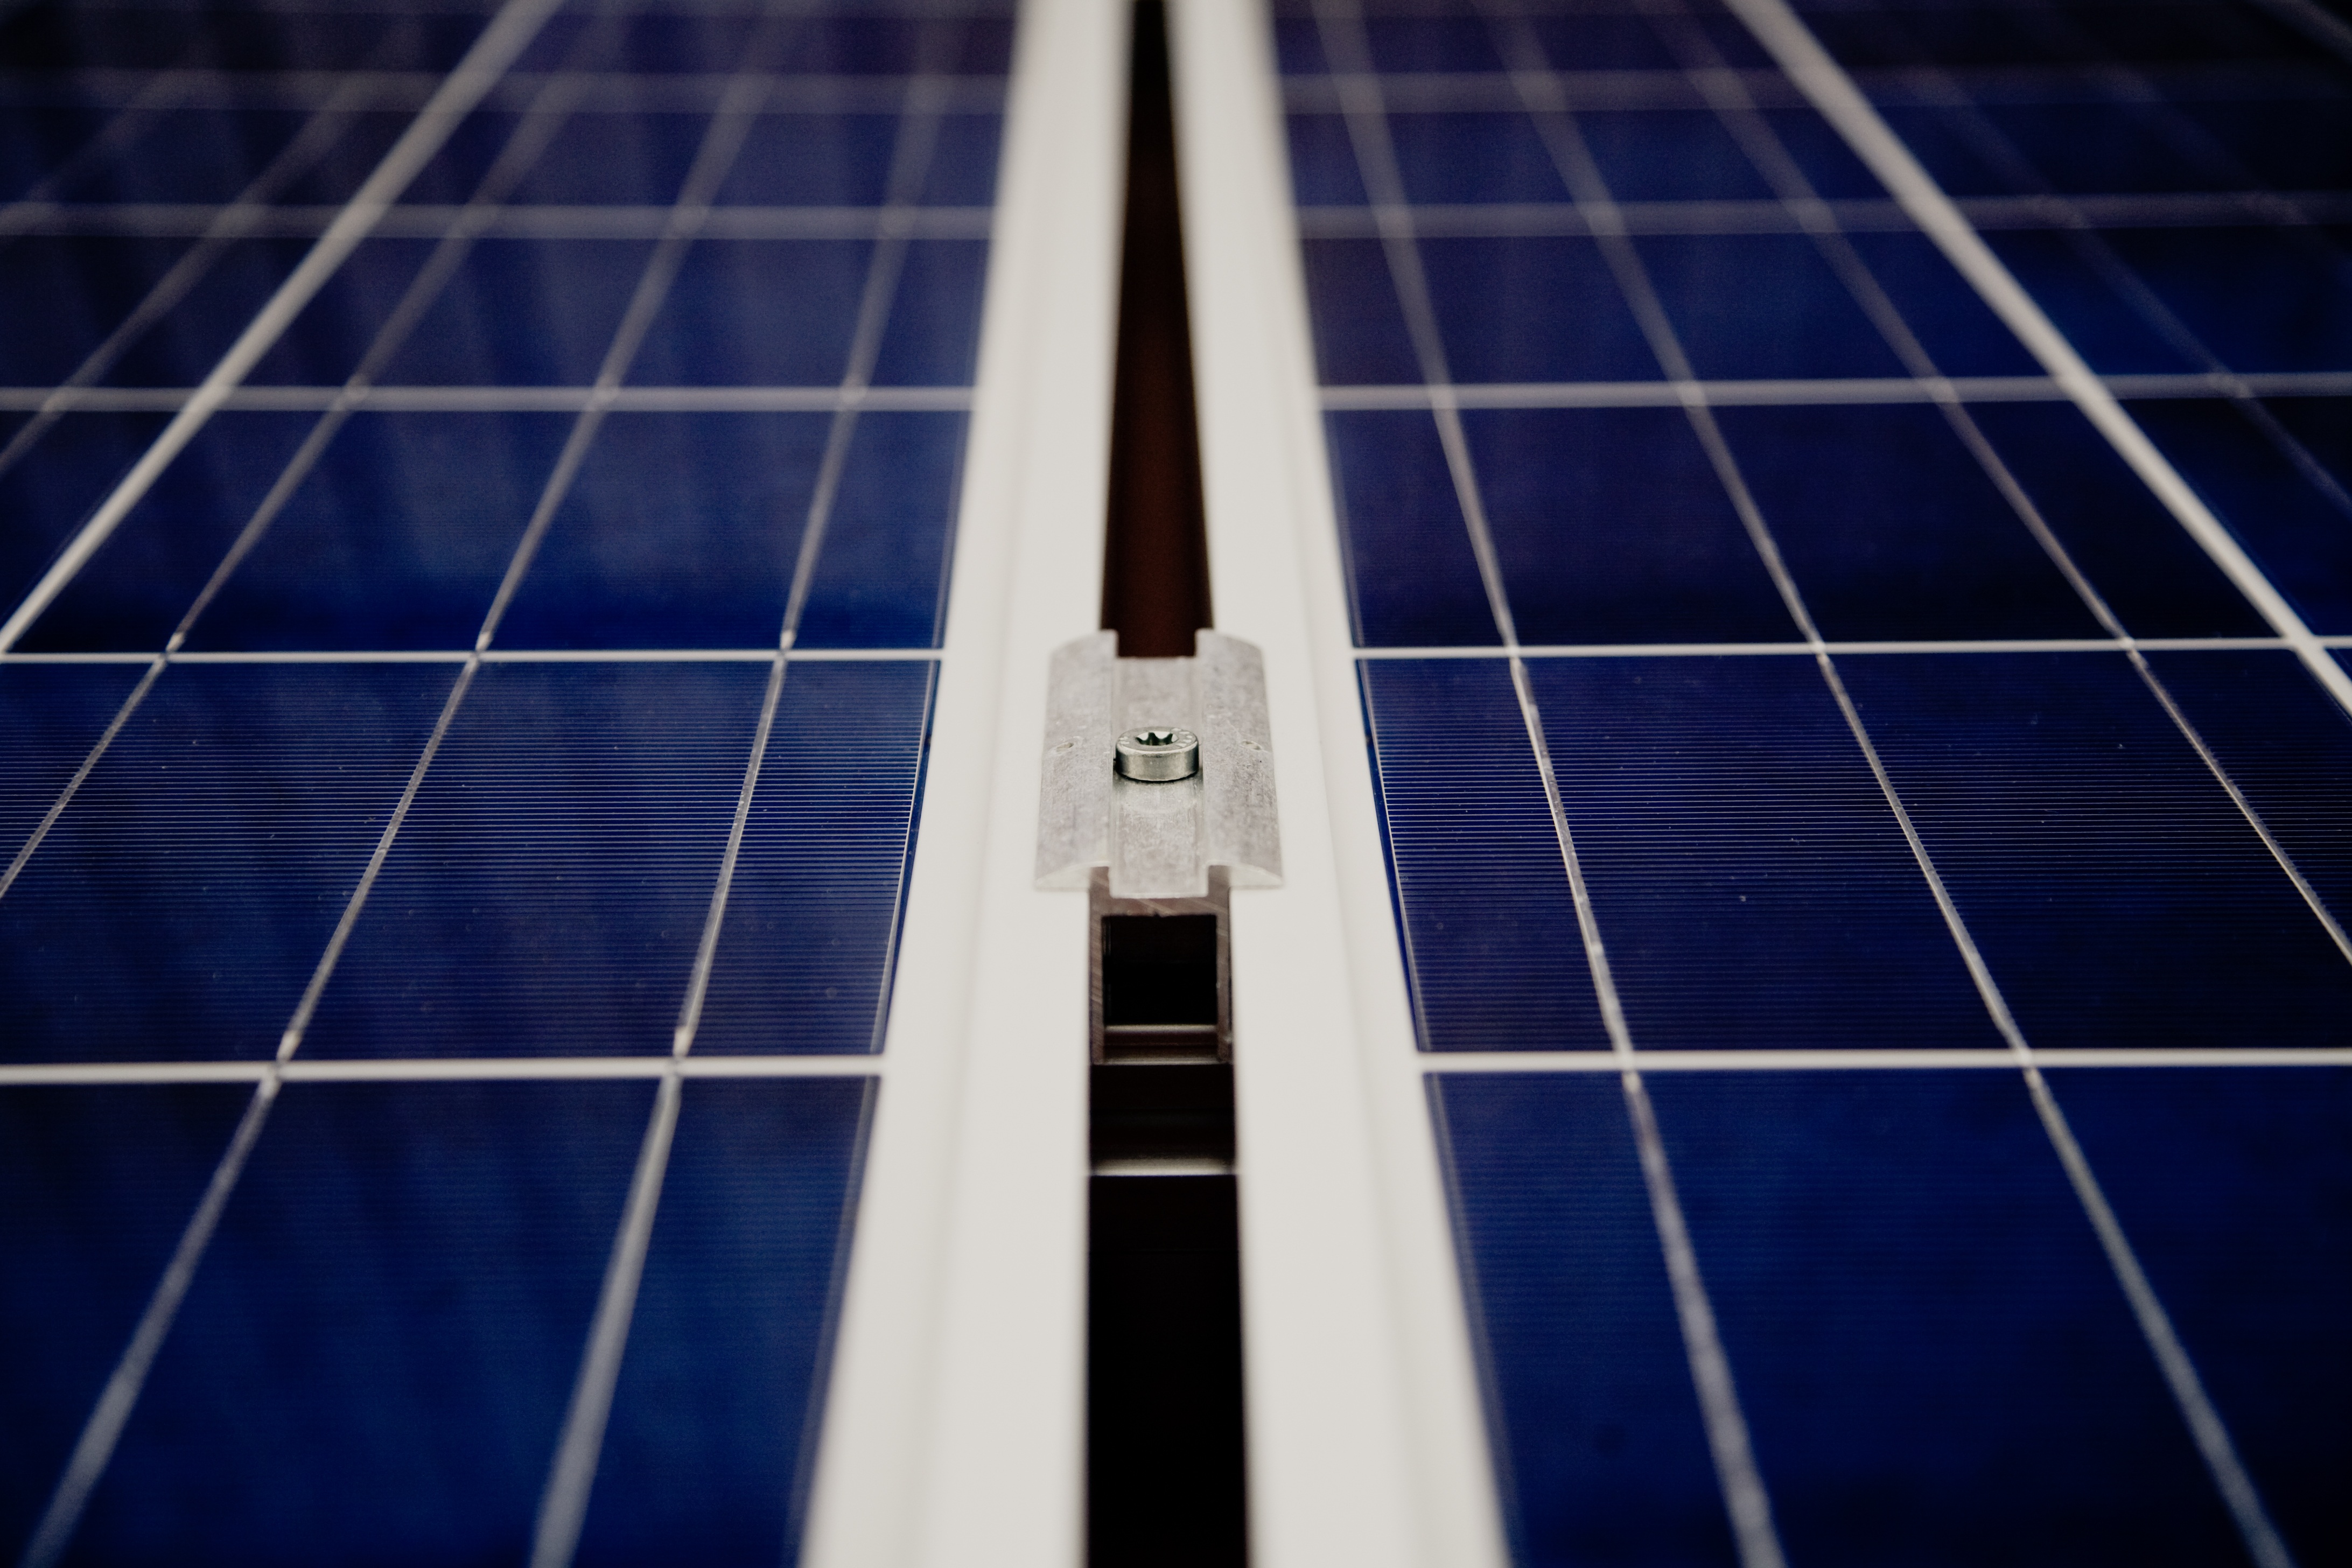
wing, light, technology, white, guitar, roof, line, macro, blue, solar, energy, solar panel, current, shape, energy revolution, power generation, fixing, solar system, renewable, solar power, solar energy, solar cells, hot water, solarenegergie